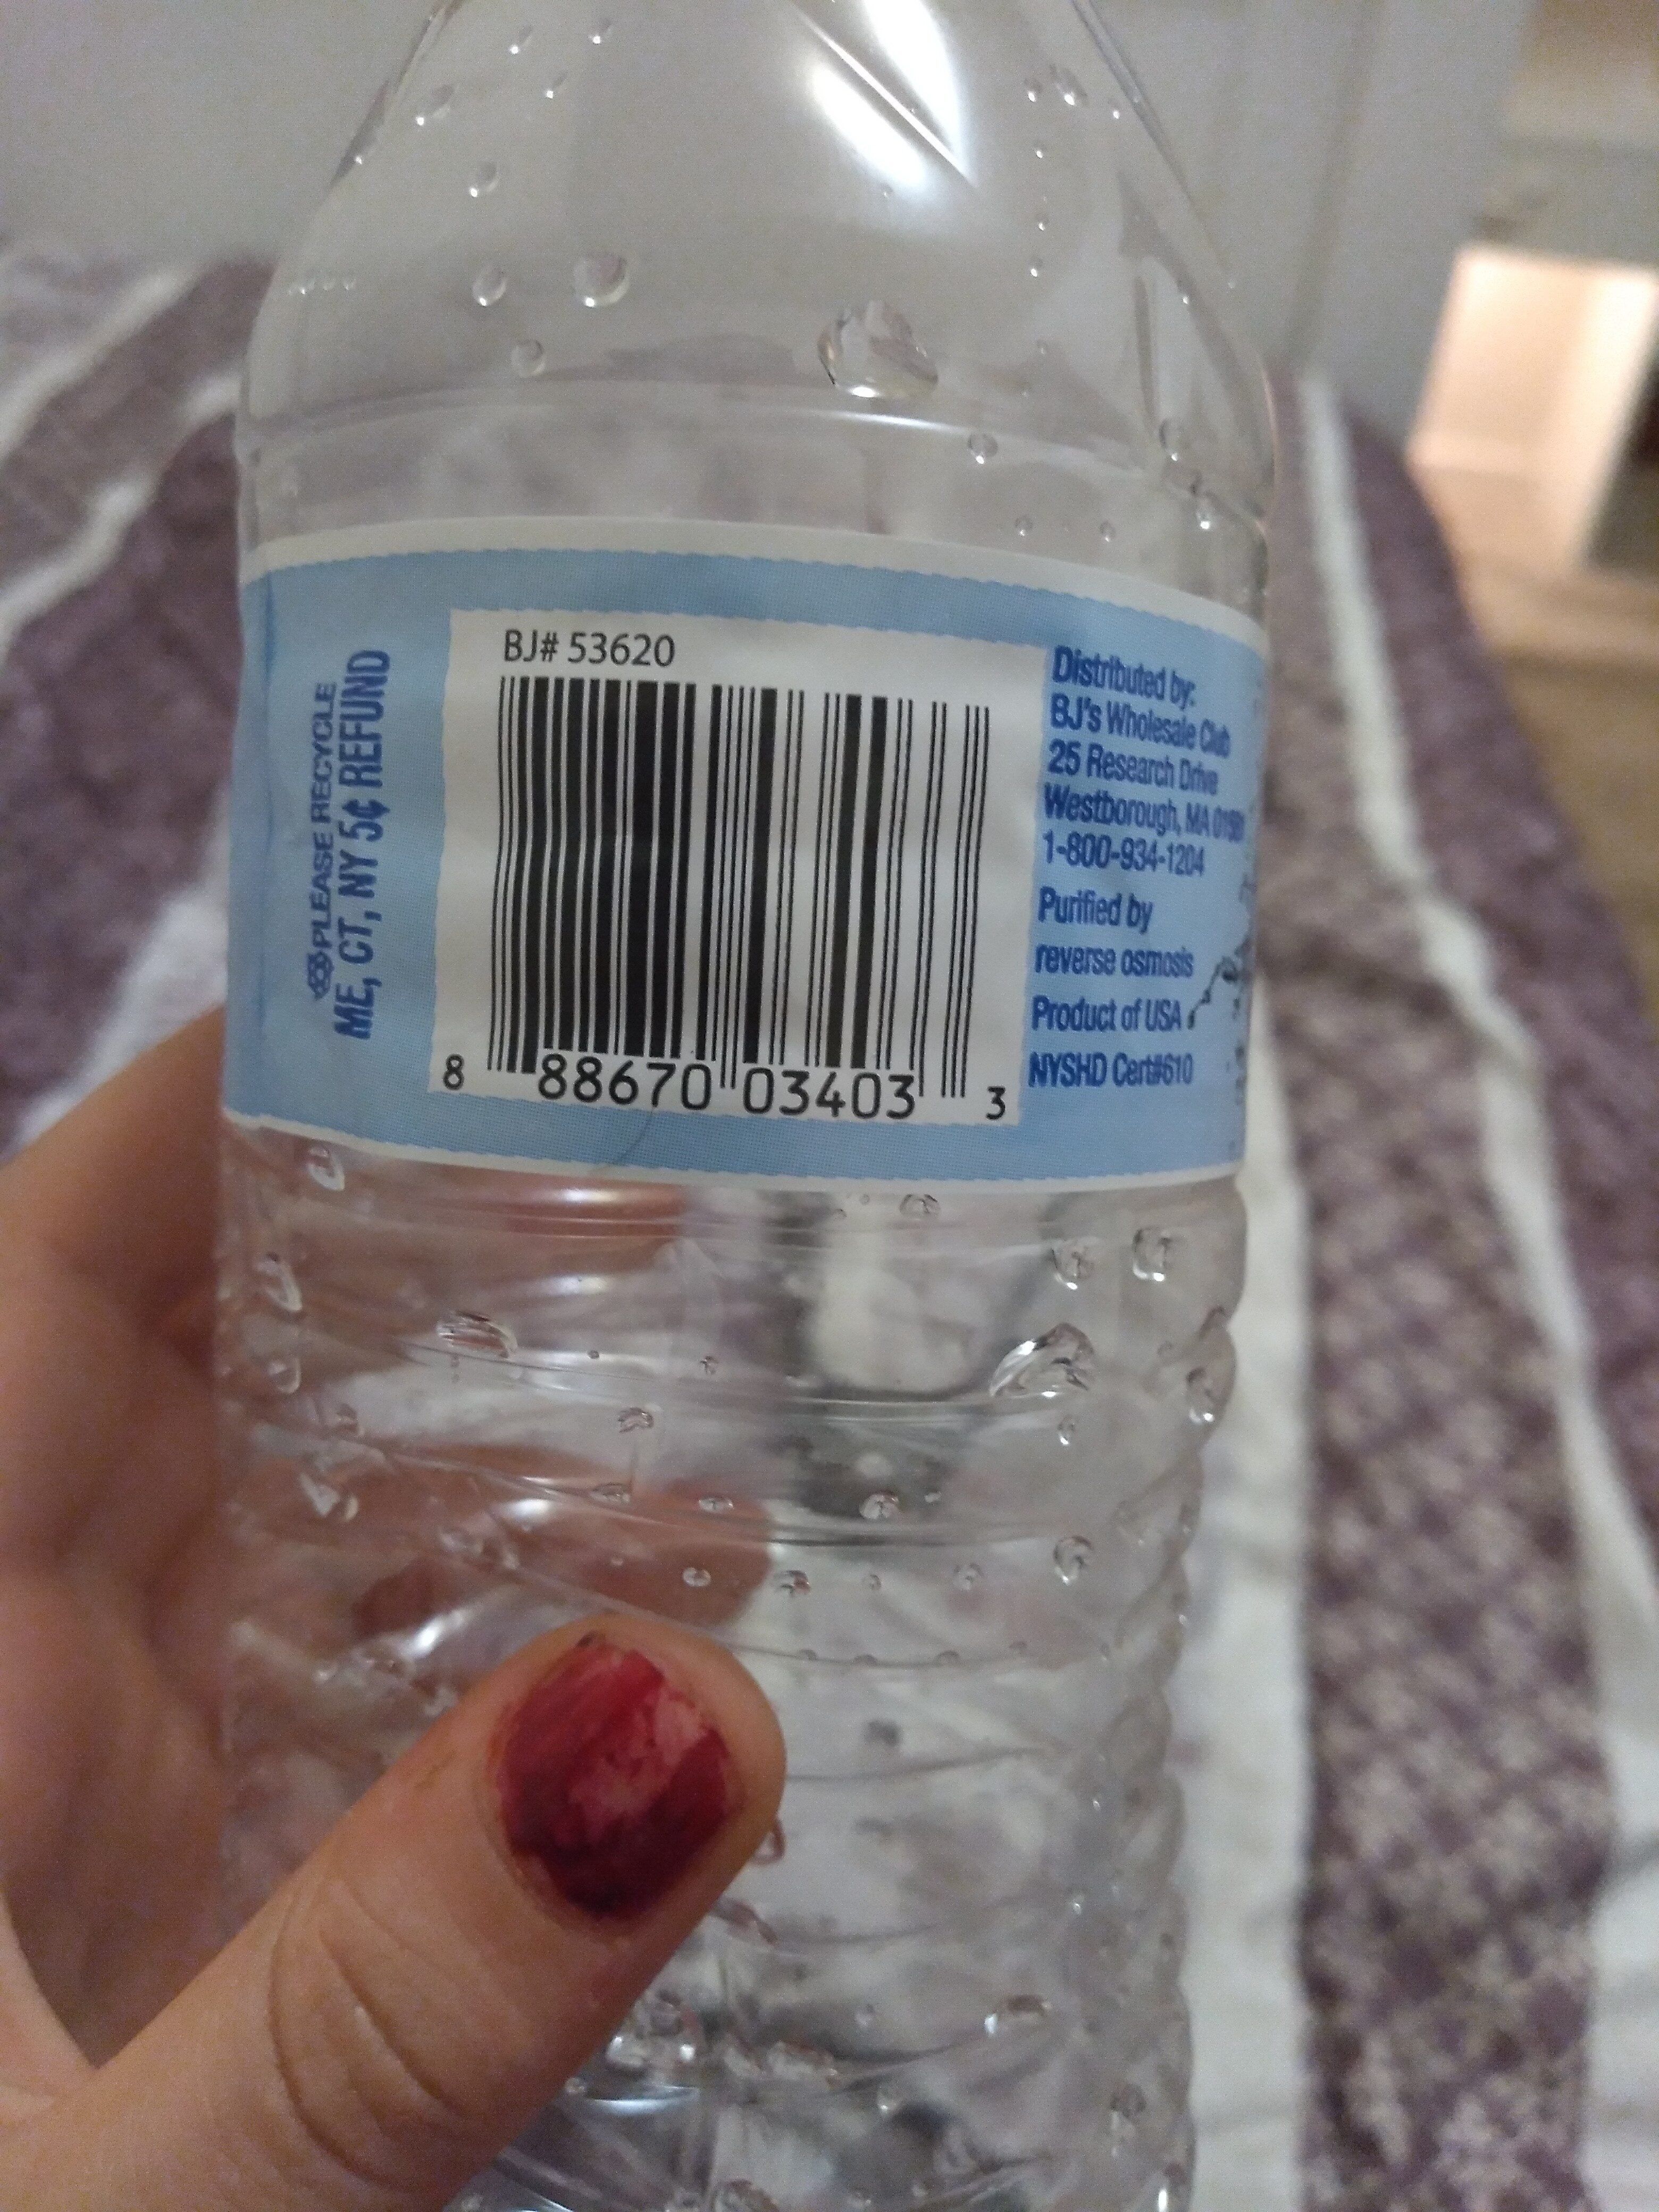
Label: plastic